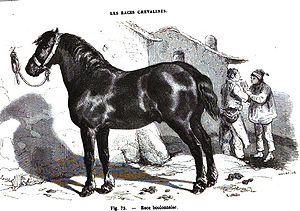
Gravure d'un cheval boulonnais en 1861
Le Boulonnais, surnommé le « pur-sang des chevaux de trait » ou le « colosse en marbre blanc », est une race de chevaux de trait originaire du Boulonnais, région française de la côte de la Manche. Historiquement élevé dans tout le Pas-de-Calais, la Picardie et le pays de Caux, en France, ce cheval est réputé, selon sa légende, descendre d'étalons orientaux de passage durant l'Antiquité. Il est davantage influencé par la sélection de ses éleveurs, ainsi que les conditions climatiques et géographiques de sa région originelle.